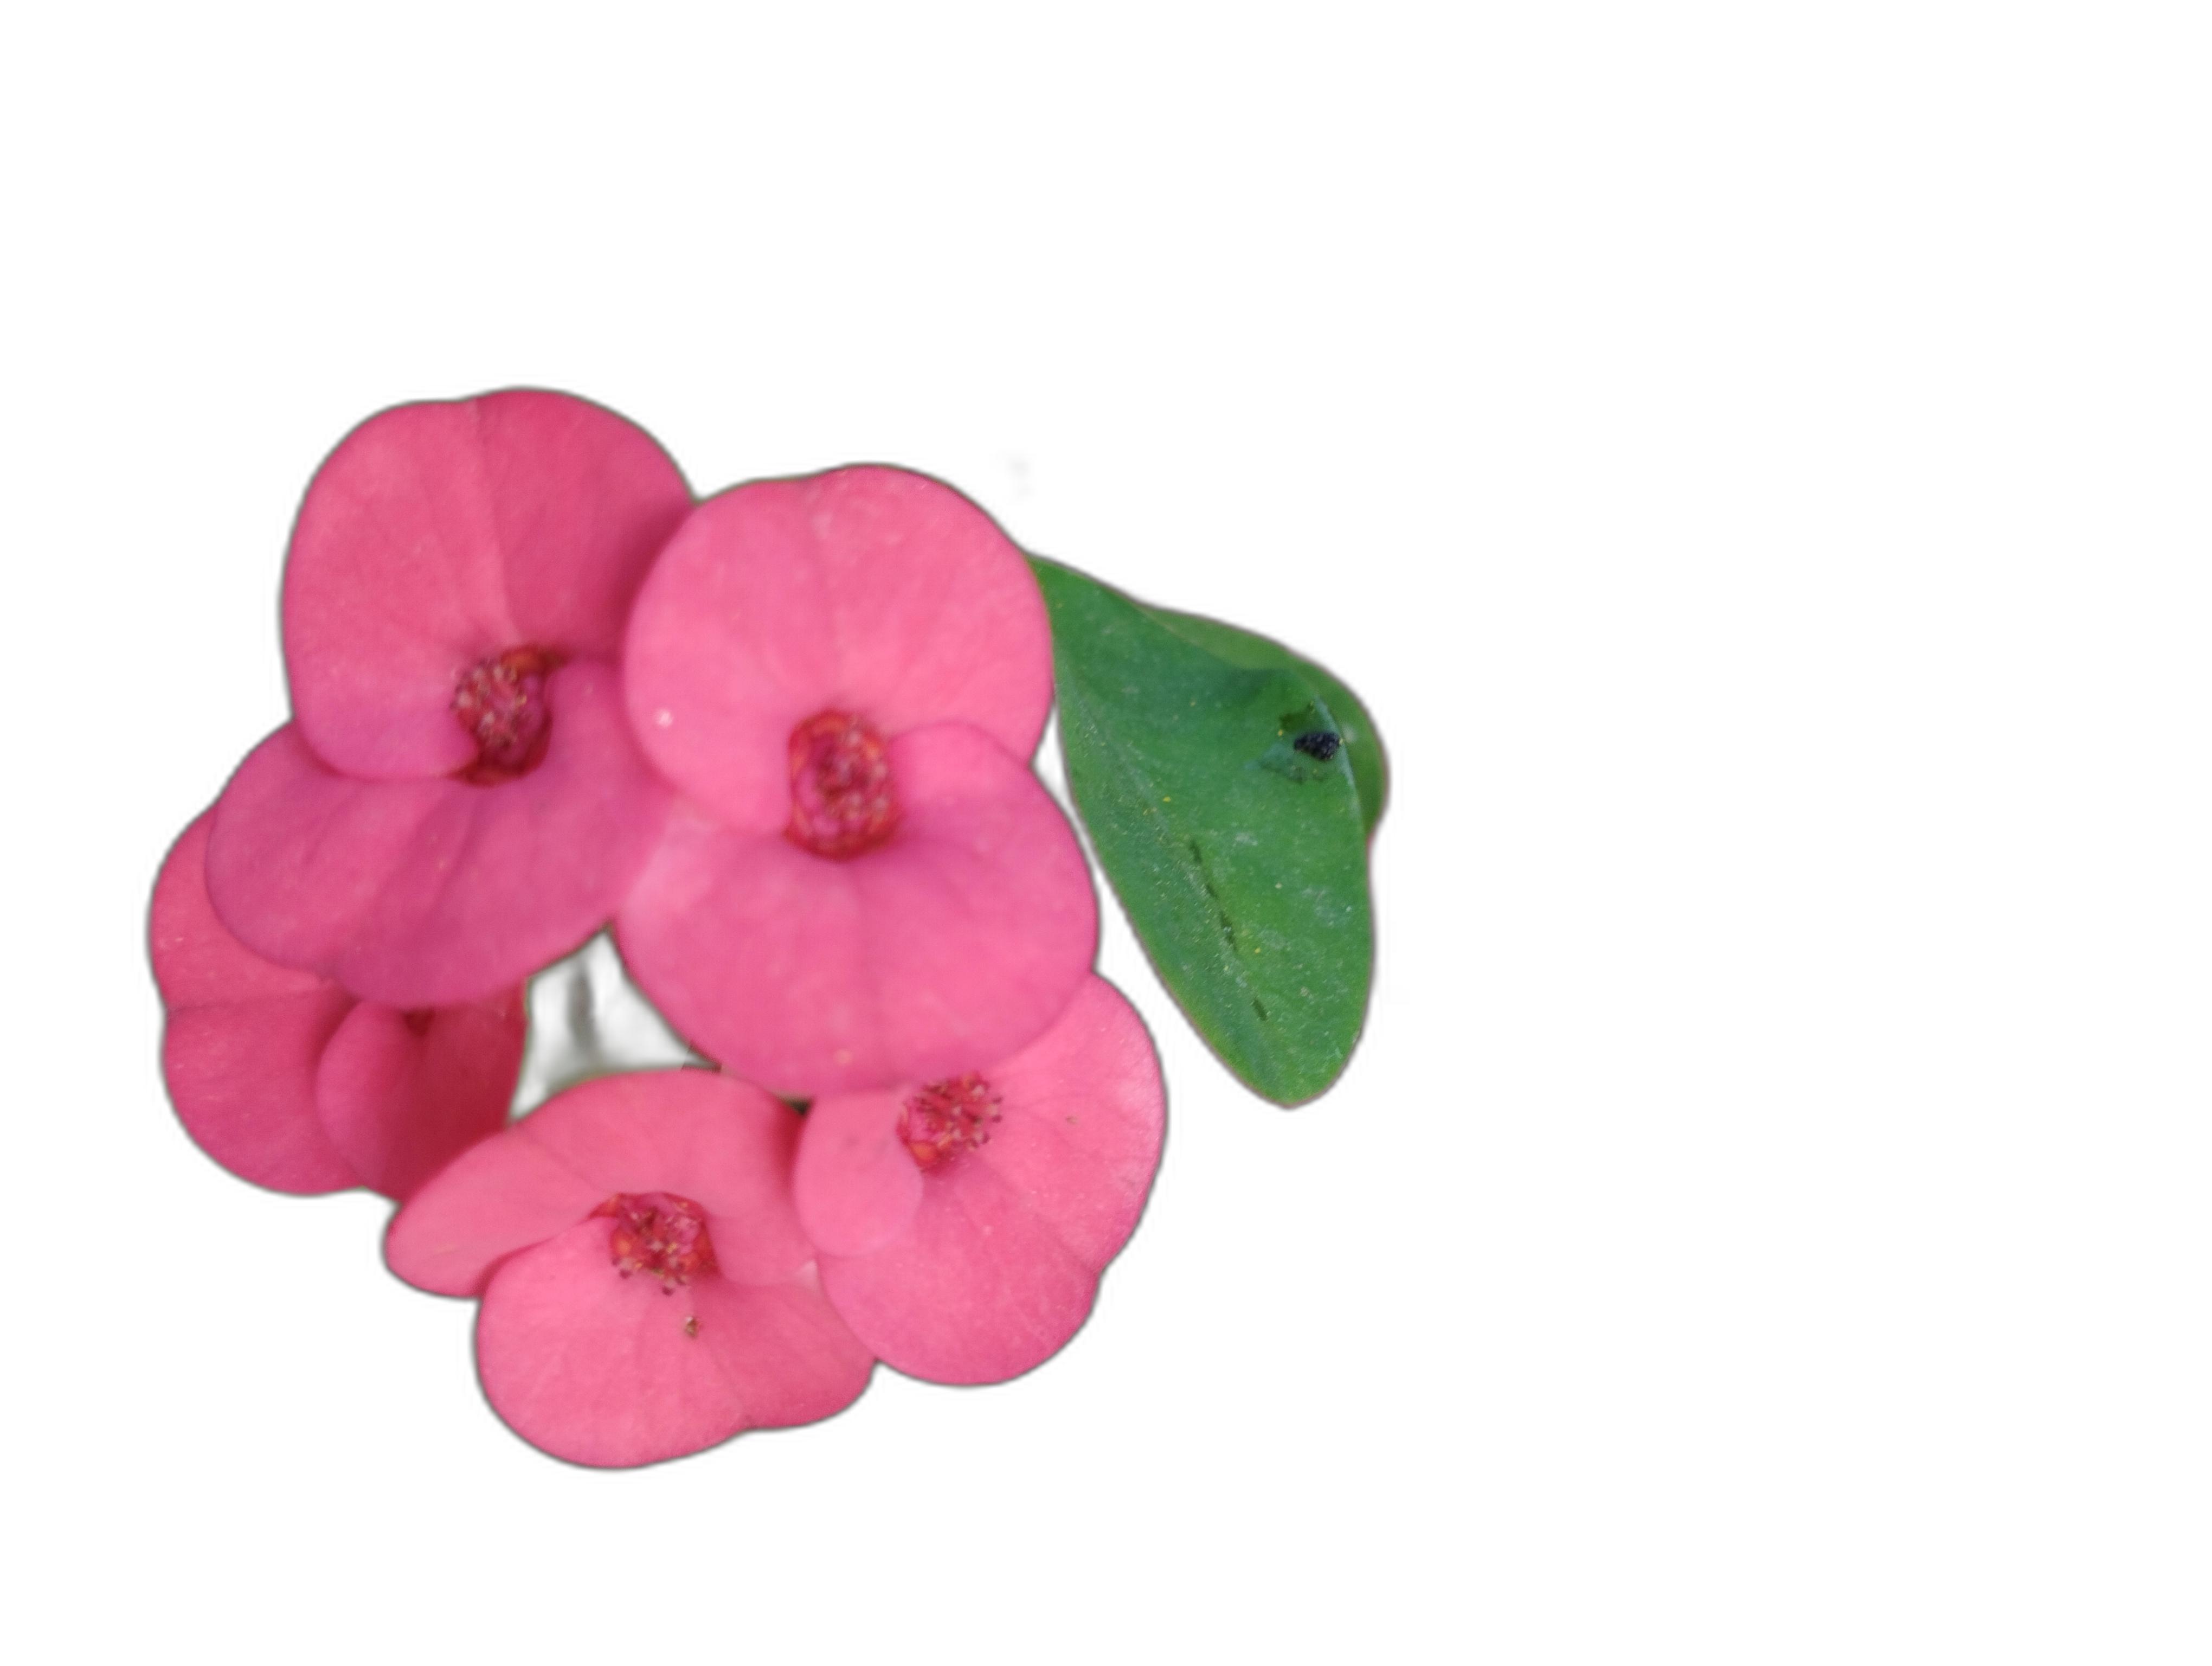
Label: Crown of thorns